Luca Saltarello

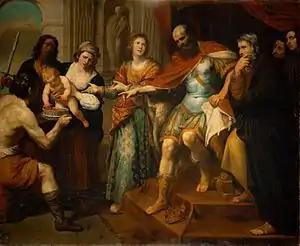
The ordeal of the young Moses

Luca Saltarello (c. 1610 – c. 1645) was an Italian Baroque painter known for his religious compositions. After training in Genoa he worked the rest of his short life in Rome.